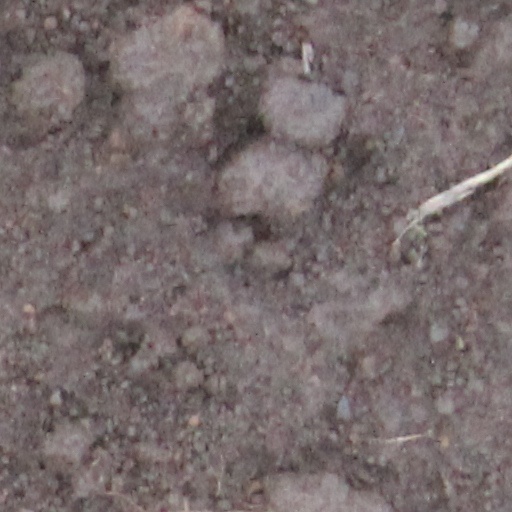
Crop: wheat